Anarchism in Tunisia

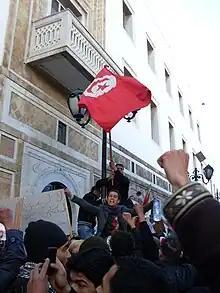
Anti-government demonstrations during the Tunisian revolution, which overthrow the government of Zine El Abidine Ben Ali.

Anarchism in Tunisia refers to the situation of the anarchist movement and anarchist-related subjects in Tunisia.